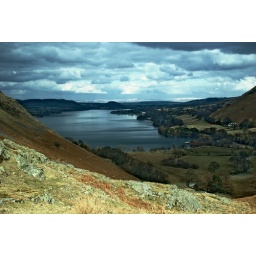
Stormy sky over the lake